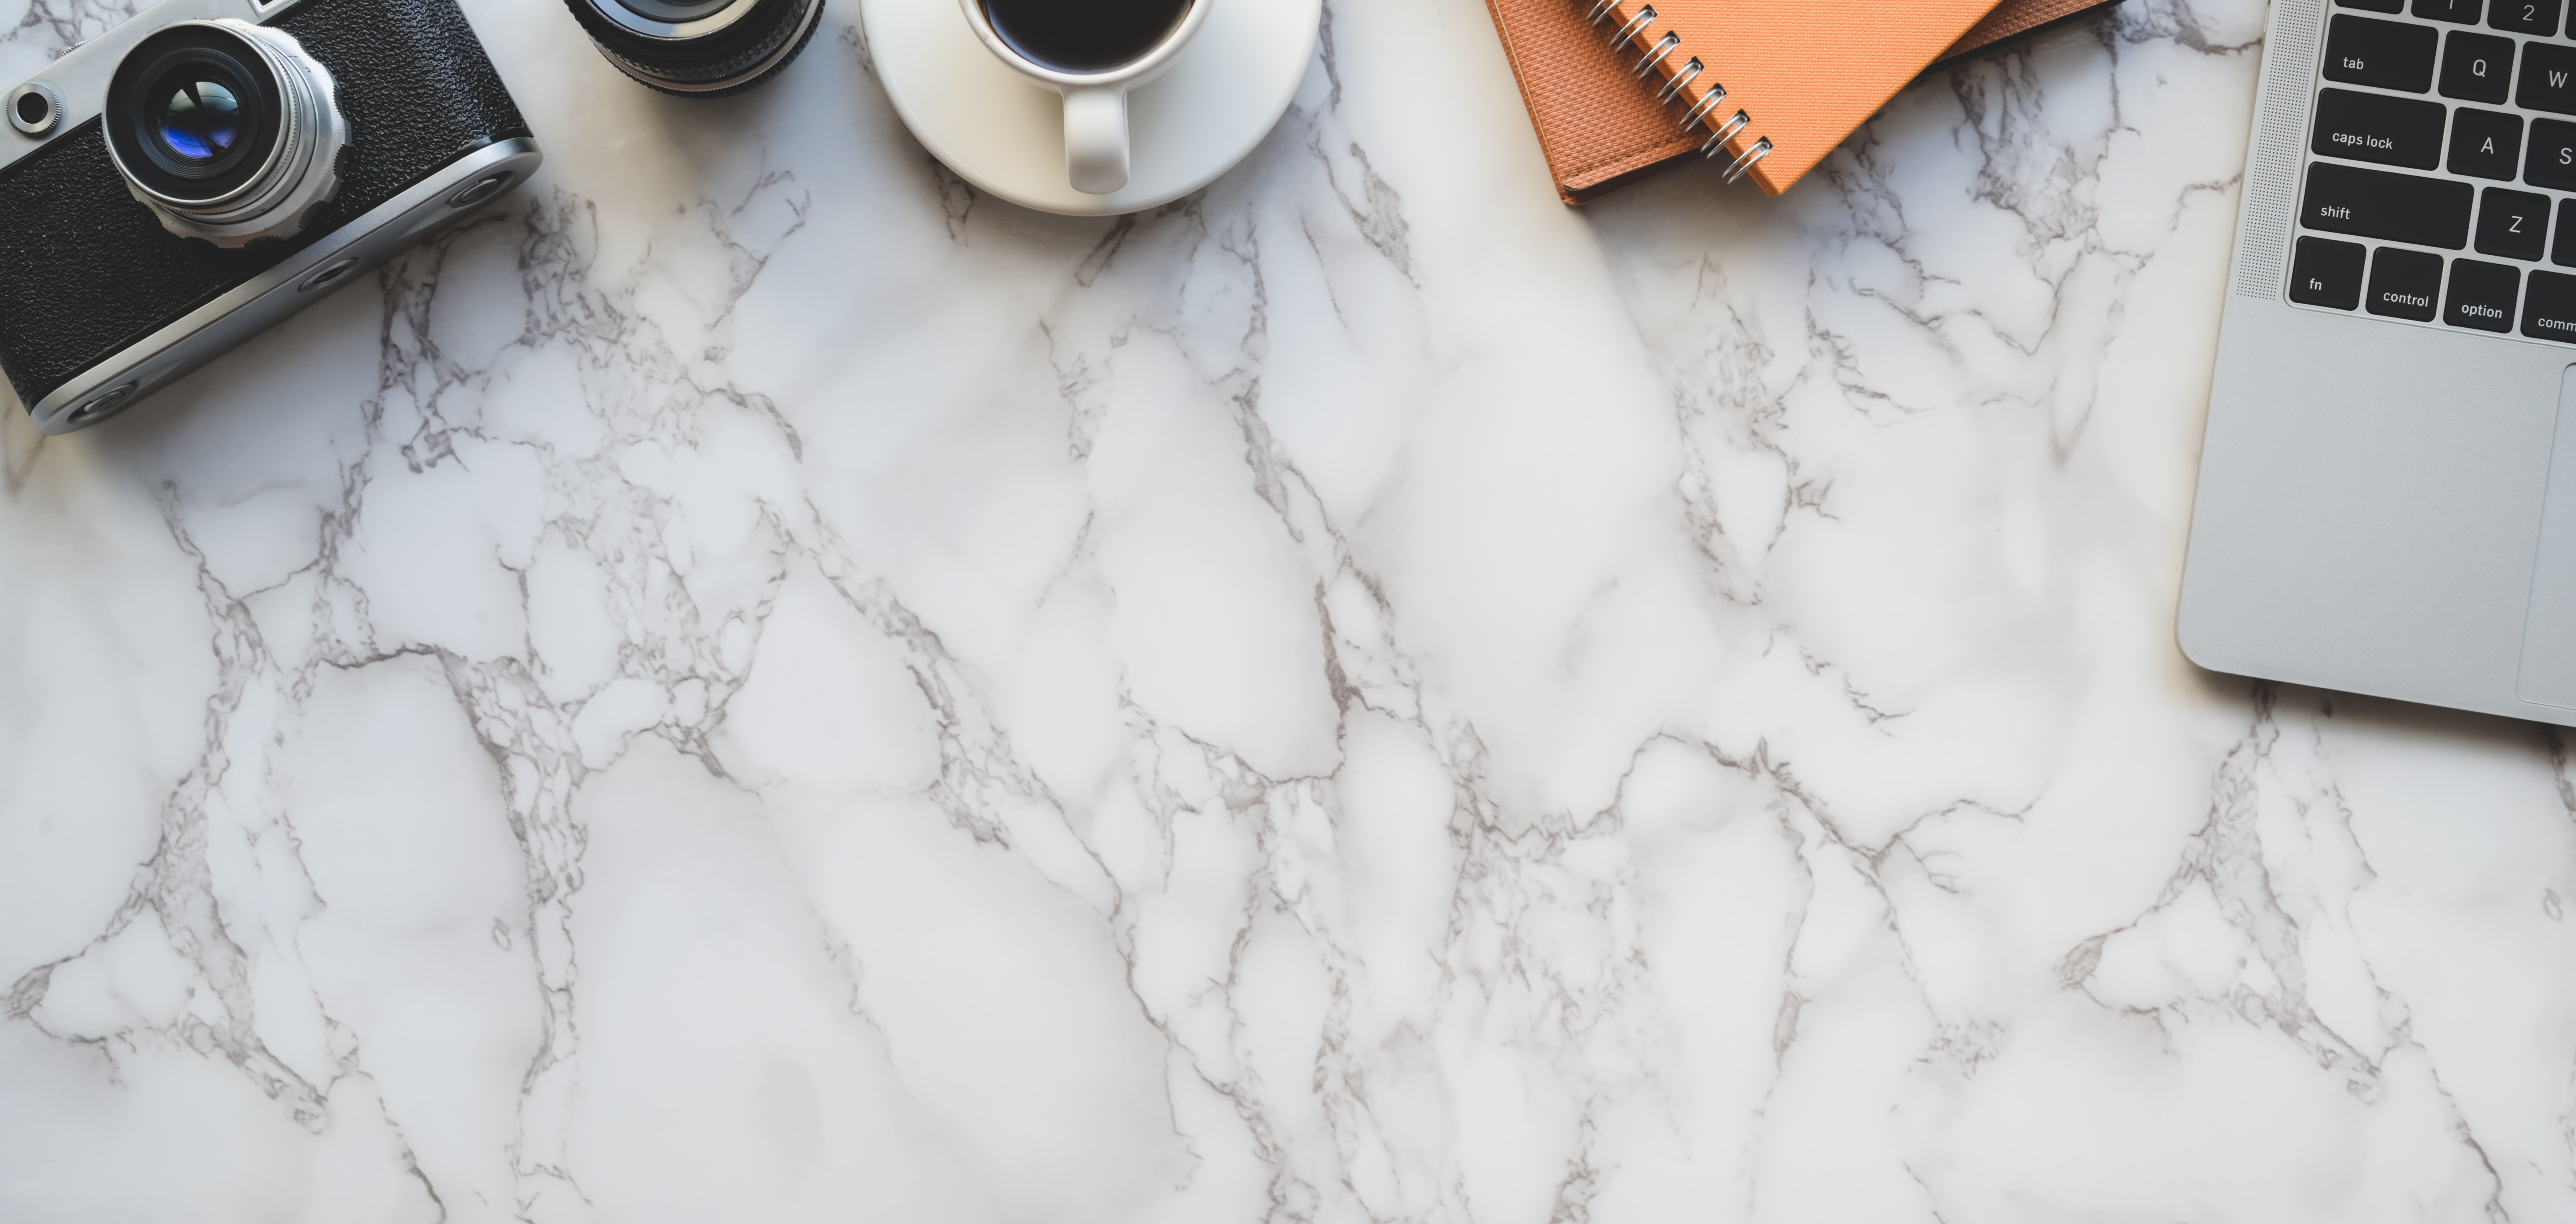
mac, white, floor, flooring, tile, textile